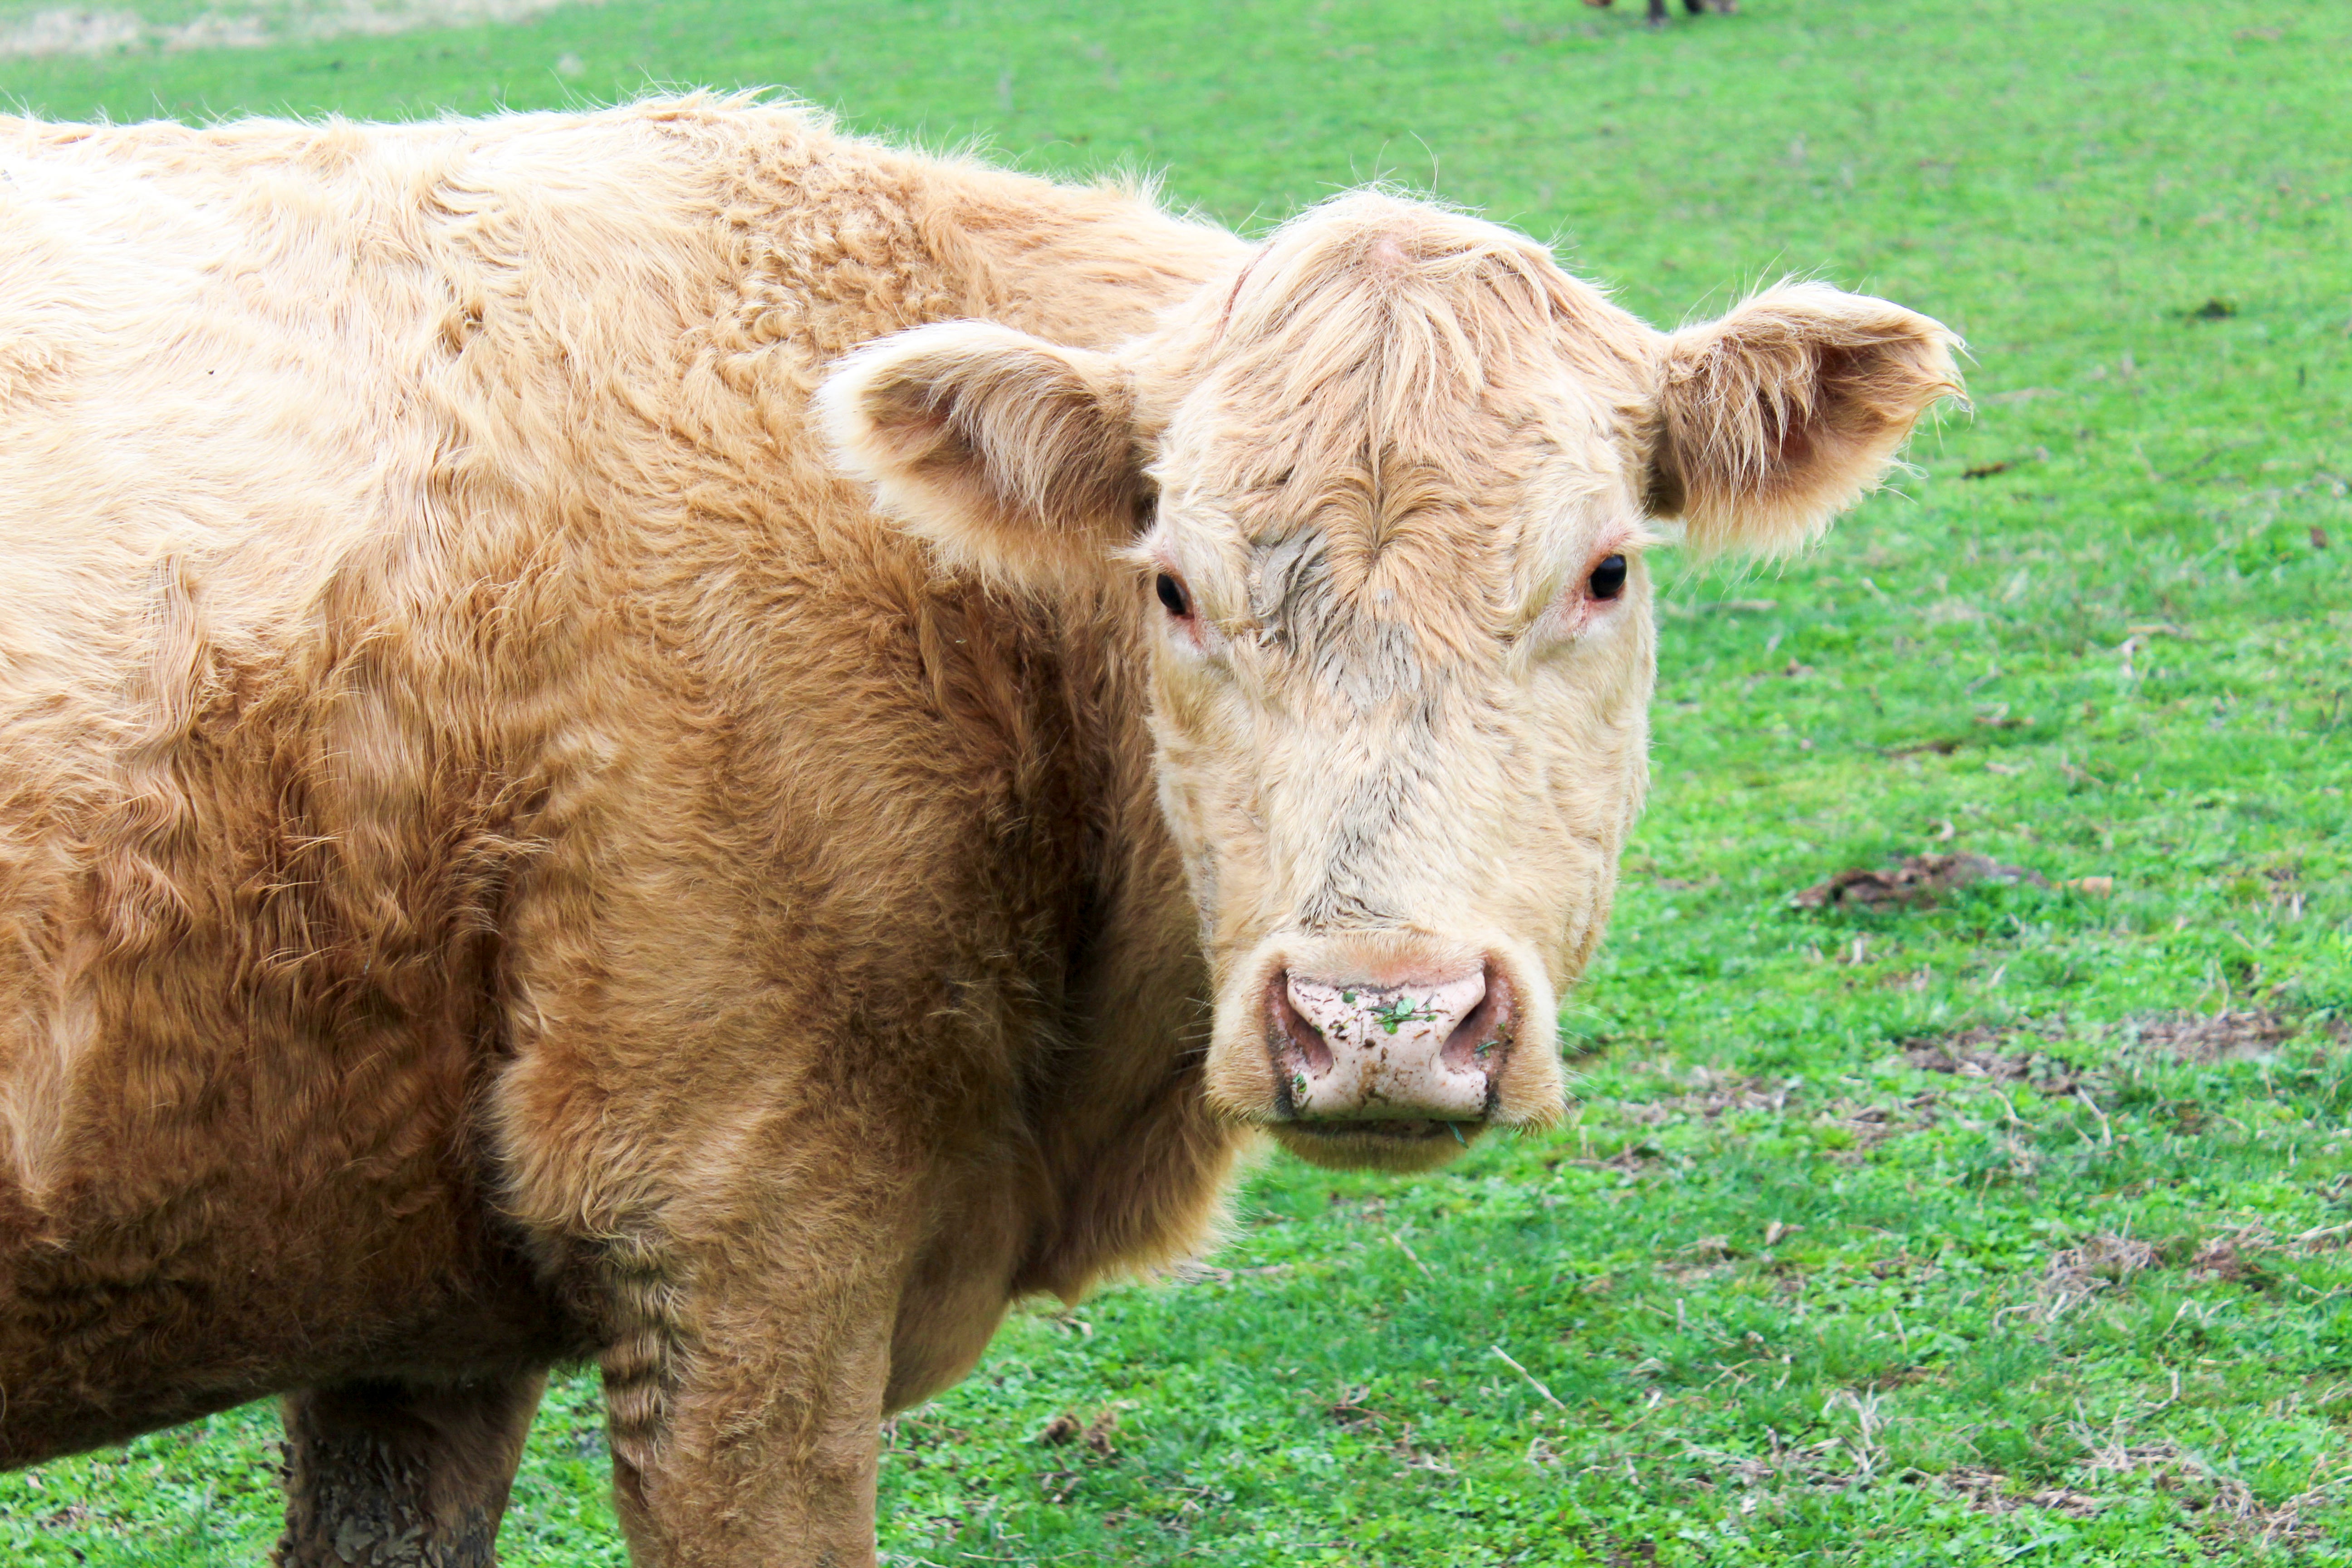
grass, field, farm, meadow, wildlife, pasture, grazing, mammal, fauna, calf, grassland, vertebrate, cattle like mammal, cow goat family